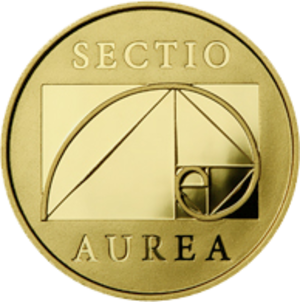
Den gyldne spiral / Approksimationer af den gyldne spiral
Lituaisk mønt.
I geometri er den gyldne spiral en logaritmisk spiral hvis vækstrate er φ, det gyldne snit. Den gyldne spiral bliver større og større med en faktor på φ for hver kvarte omgang.